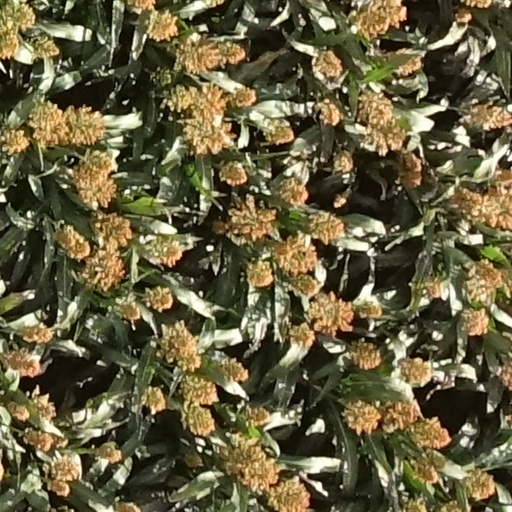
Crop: sorghum